Sukhdev Singh Dhindsa

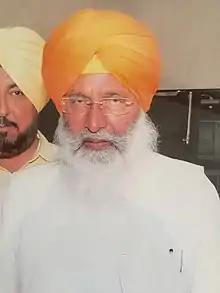
Dhindsa in 2018

Sukhdev Singh Dhindsa (9 April 1936 – 28 May 2025) was an Indian politician who was a member of the Rajya Sabha. He was a onetime President of Shiromani Akali Dal (Sanyukt), which was formed by the merger of Shiromani Akali Dal (Democratic) and Shiromani Akali Dal (Taksali) led by him and Ranjit Singh Brahampura respectively. He returned to the Shiromani Akali Dal political party by merging his party back into it in March 2024. He had previously been a member of 14th Lok Sabha of India, representing the Sangrur constituency of Punjab. He was awarded the Padma Bhushan in the awards list of 26 January 2019. However, he returned it in December 2020 during the farmer protests.